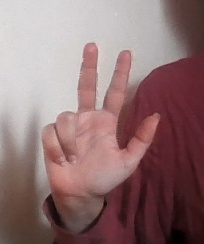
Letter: al